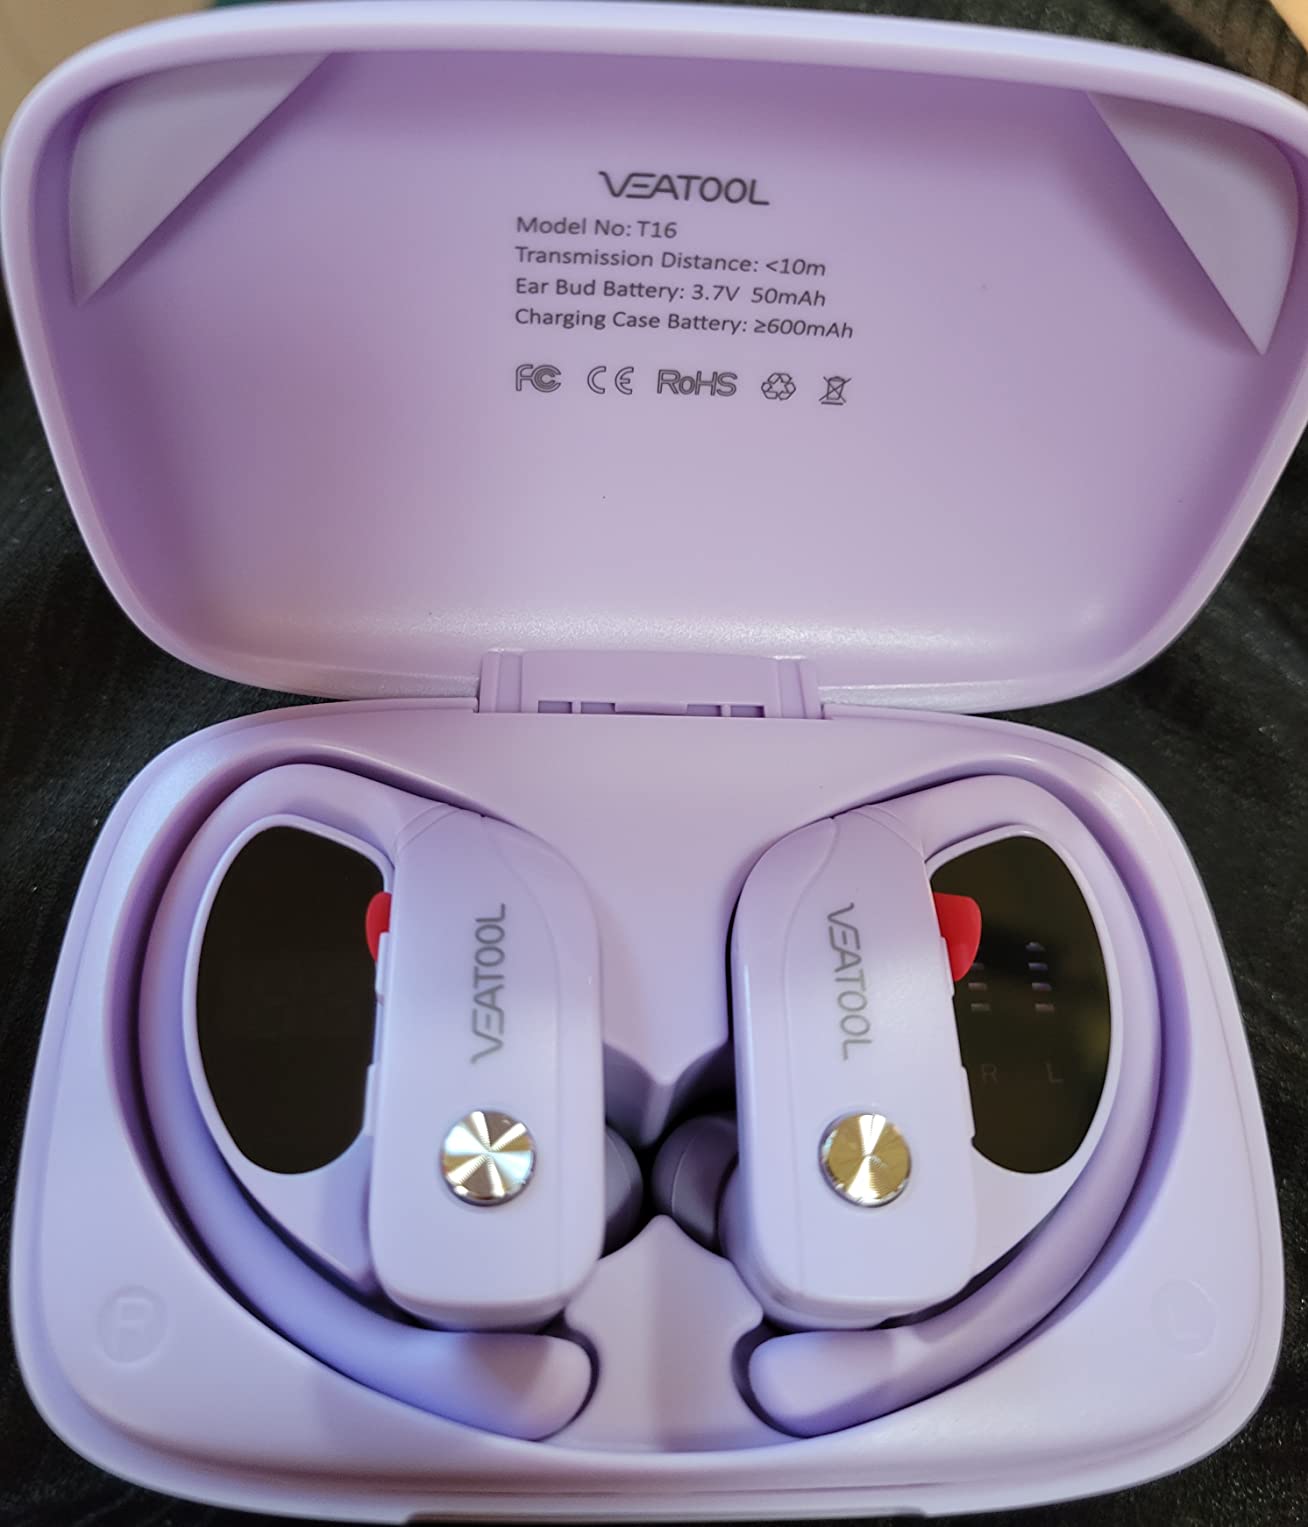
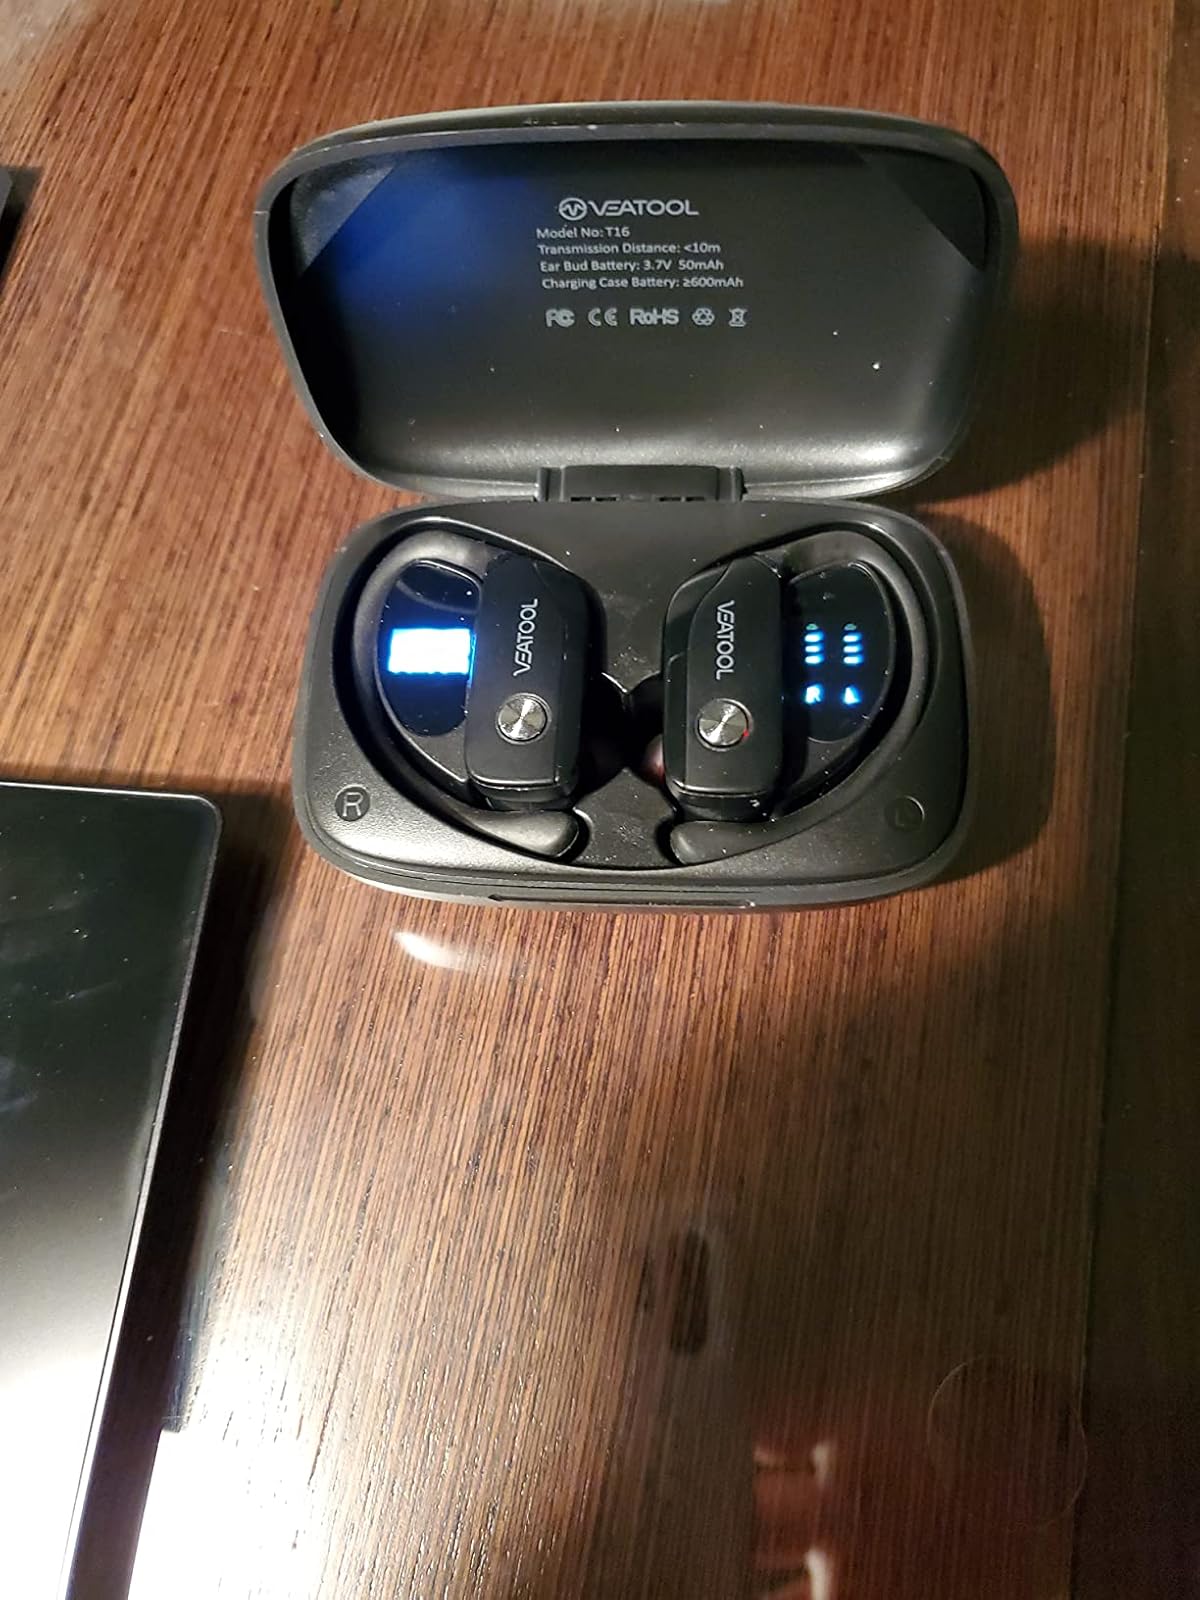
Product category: earbuds
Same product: no